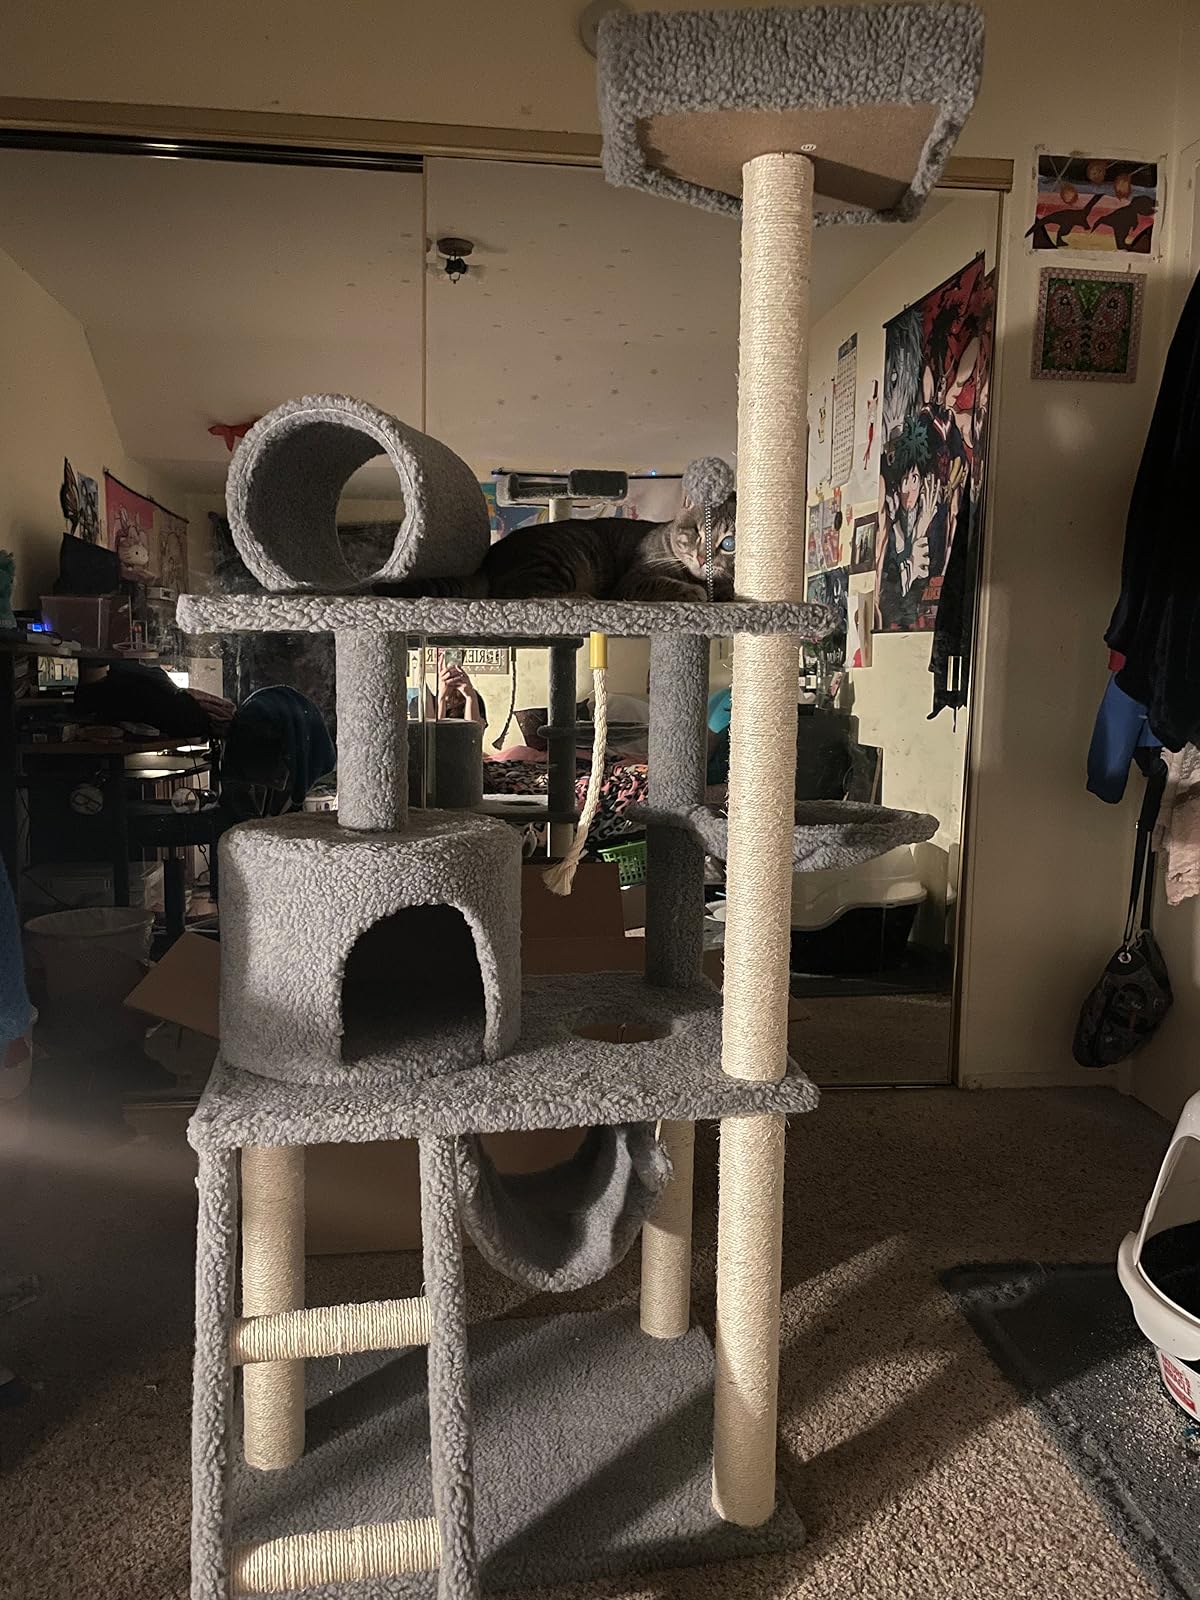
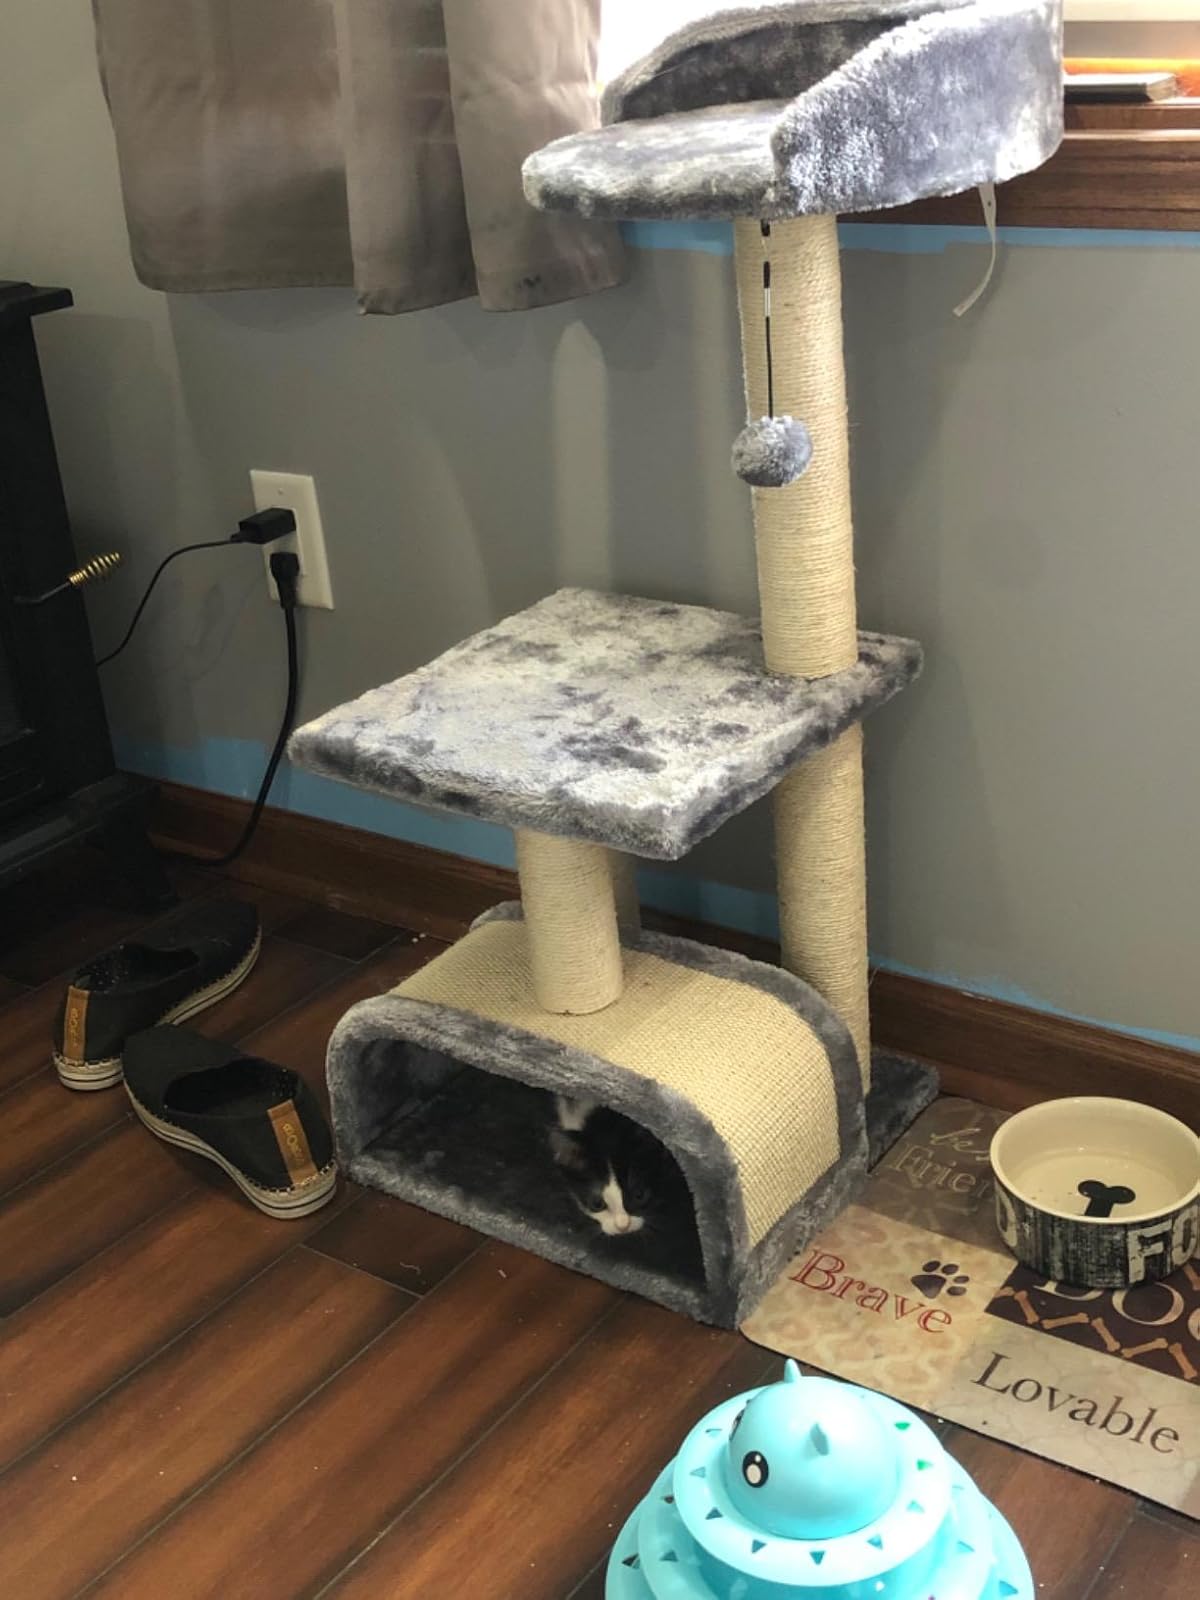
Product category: items_cat tree
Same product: no